Henegar House

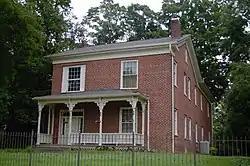
Front of the Henegar House in Charleston, Tennessee.

The Henegar House, also known as Ivy Hall, is a historic house in Charleston, Tennessee. Constructed in 1849, it is the oldest remaining brick structure in Bradley County. It was listed on the National Register of Historic Places (NRHP) in 1976.